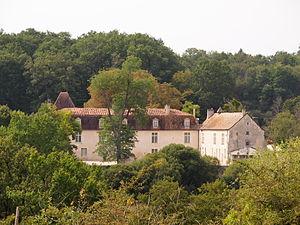
Château de la Faye, à Deviat en Charente (inscrit, 1992)
Cet article contient une liste non exhaustive des châteaux du département de la Charente, correspondant à l'ancienne province de l'Angoumois, avec parties de Saintonge à l'ouest, Périgord au sud-est, Limousin à l'est et Poitou au nord.
Cet article recense les monuments historiques de la Charente, en France.
Le château de la Faye est situé à Deviat en Charente.